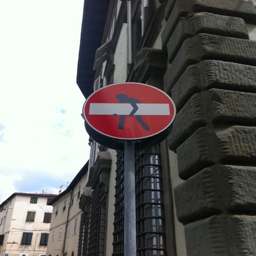
man takes off with a traffic sign